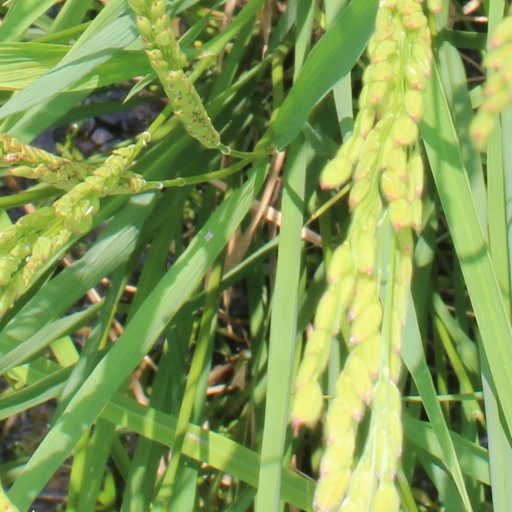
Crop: rice